Yawara, Ibaraki

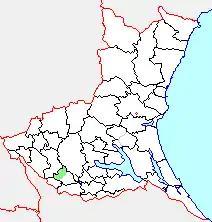
Map of Yawara, Ibaraki

As of 2003, the village had an estimated population of 15,427 and a density of 459.14 persons per km. The total area was 33.60 km.